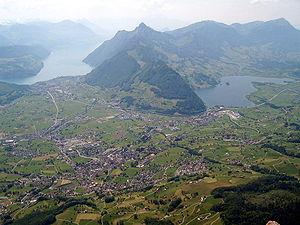
Schwytz est une commune suisse, capitale du canton de Schwytz qui a donné son nom à ce dernier.